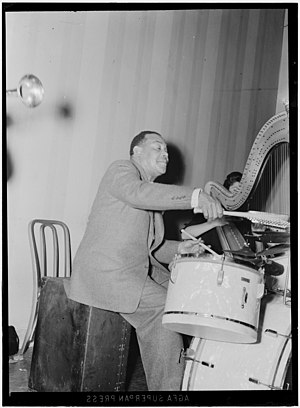
Zutty Singleton
"Arthur James ""Zutty"" Singleton var en amerikansk Jazztrommeslager.